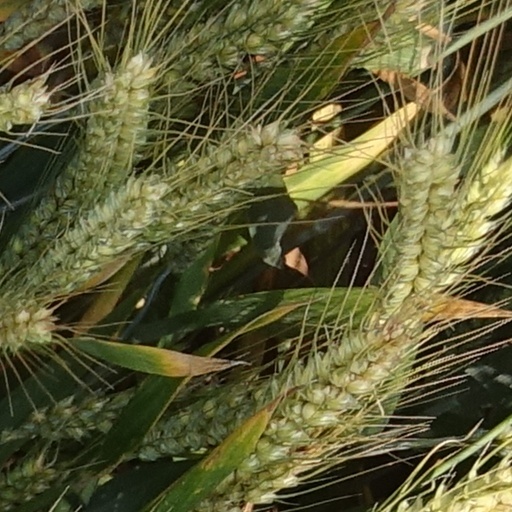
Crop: wheat